IBM Tivoli Storage Manager

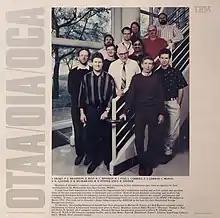
Photo of an IBM Technical Award from 1991 given to the original Workstation Data Save Facility (WDSF) team at the IBM Almaden Research Center in San Jose, CA, USA.

The TSM database (through release 5.5) was a bespoke B+ tree database; although the TSM database used many of the same underlying technologies as IBM's Db2, has a SQL engine (for read-only use), and supports access through ODBC, the database had an architectural limit of approximately 530 GB, and 13 GB of log space. Starting with TSM 6.1, released in May 2009, TSM uses a Db2 instance as its database (thus eliminating the architectural limitations of the previous TSM database).